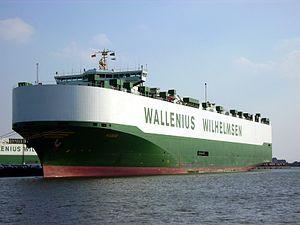
Le transporteur de véhicules «Manon» dans le port de Bremerhaven, Allemagne Español: El car carrier «Manon» en el puerto de Bremerhaven, Alemania Suomi: Wallenius Wilhelmsenin autonkuljetusalus Manon Bremerhavenin satamassa, Saksassa Svenska: Biltransportfartyget Manon av Wallenius Wilhelmsen i Bremerhavens hamn"